Princess Iitoyo

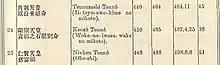
Iitoyo's entry as "Empress" "Tsunuzashi" in the "Tennō" list (list of emperors) by Ernest Mason Satow, "Japanese Chronological Tables", 1874

Iitoyo's name was entered as "Empress Tsunuzashi" in the list of emperors by Ernest Mason Satow in the "Japanese Chronological Tables" (1874).